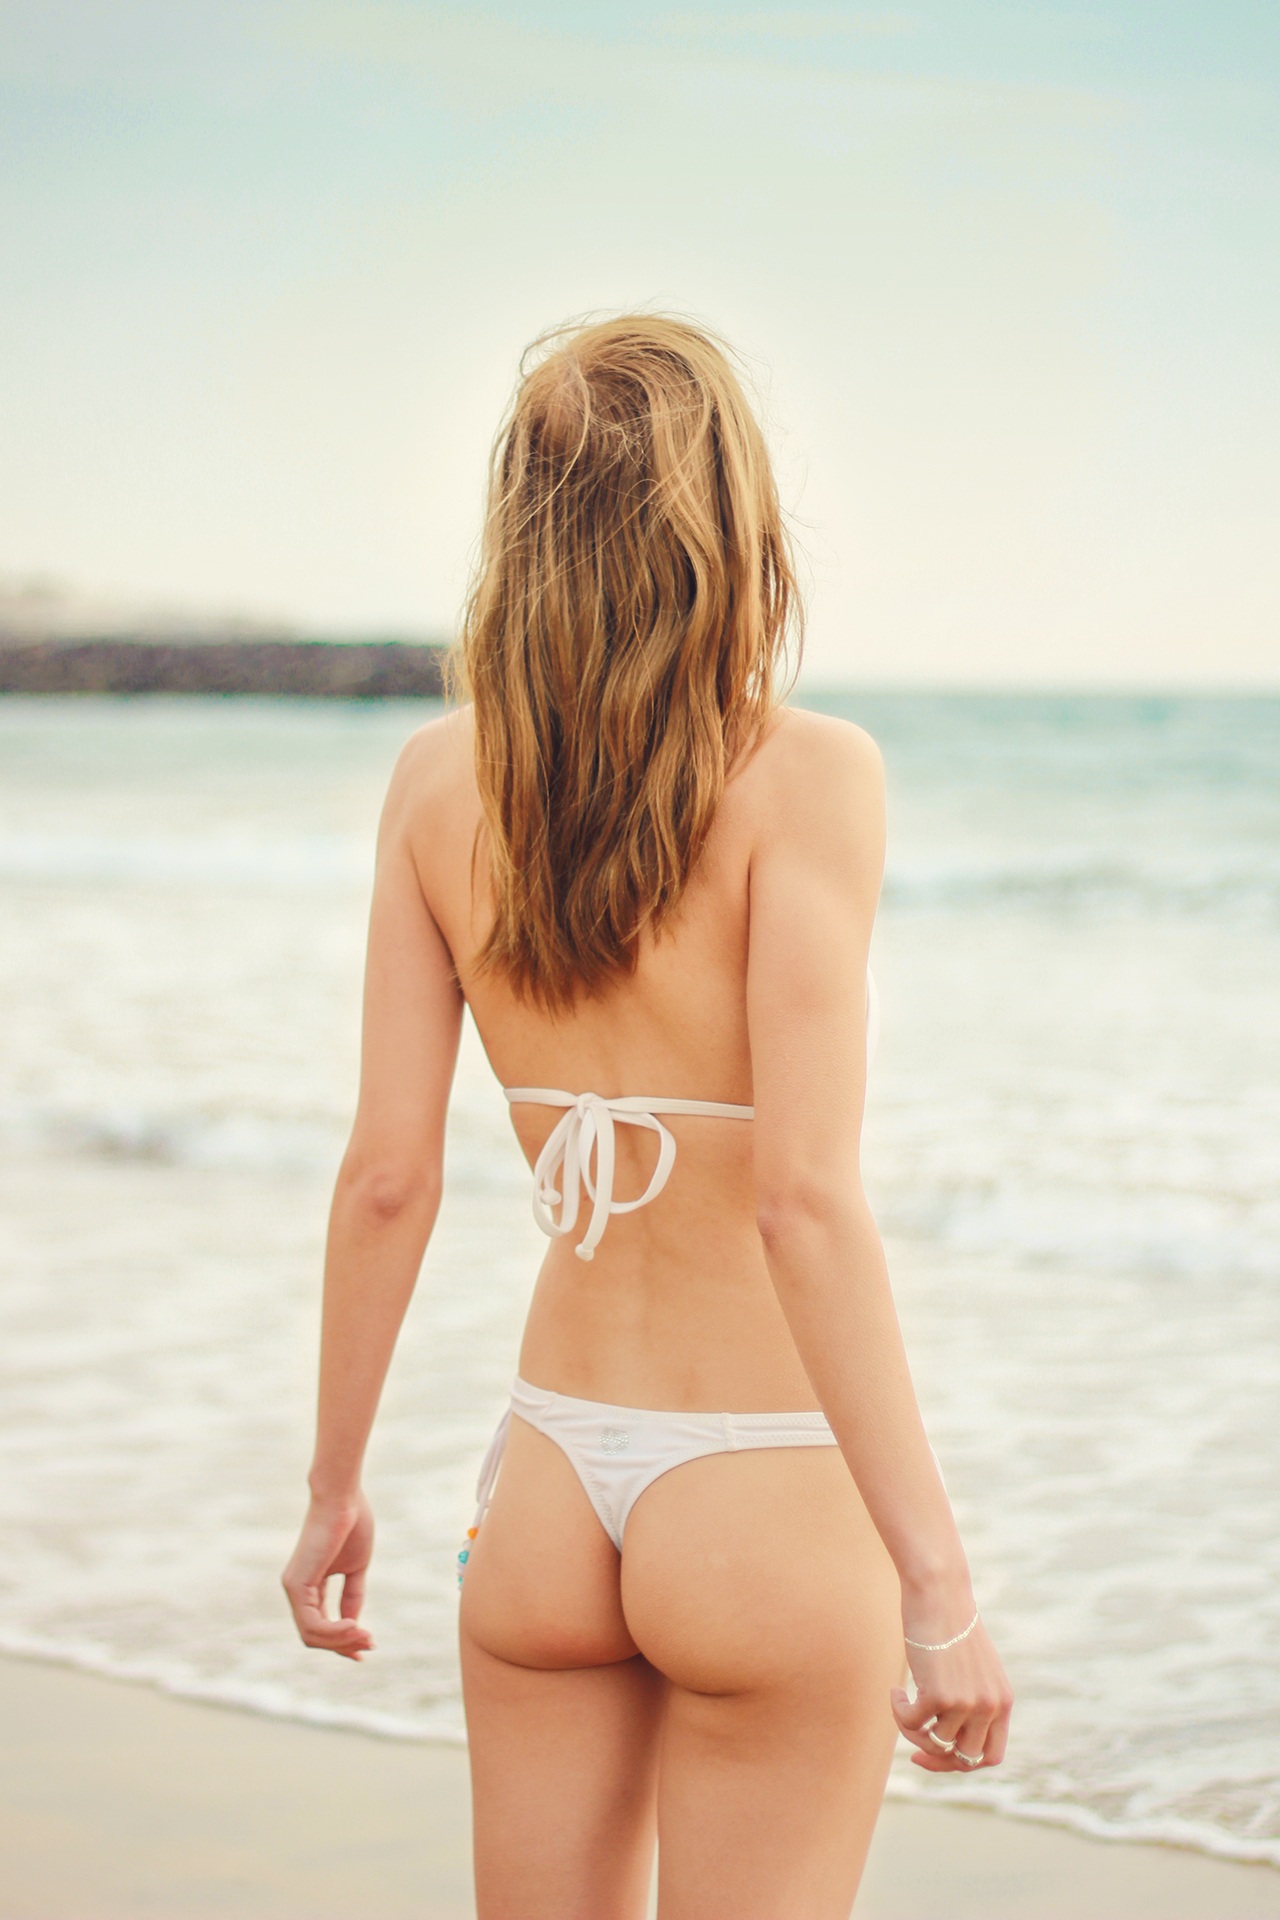
hand, beach, sea, ocean, girl, sunshine, woman, hair, summer, leg, model, holiday, clothing, hairstyle, bikini, swimwear, long hair, human body, excursion, thigh, beauty, blond, gran canaria, young woman, canary islands, exposure to the sun, photo shoot, thong, human positions, sun tanning, undergarment, supermodel